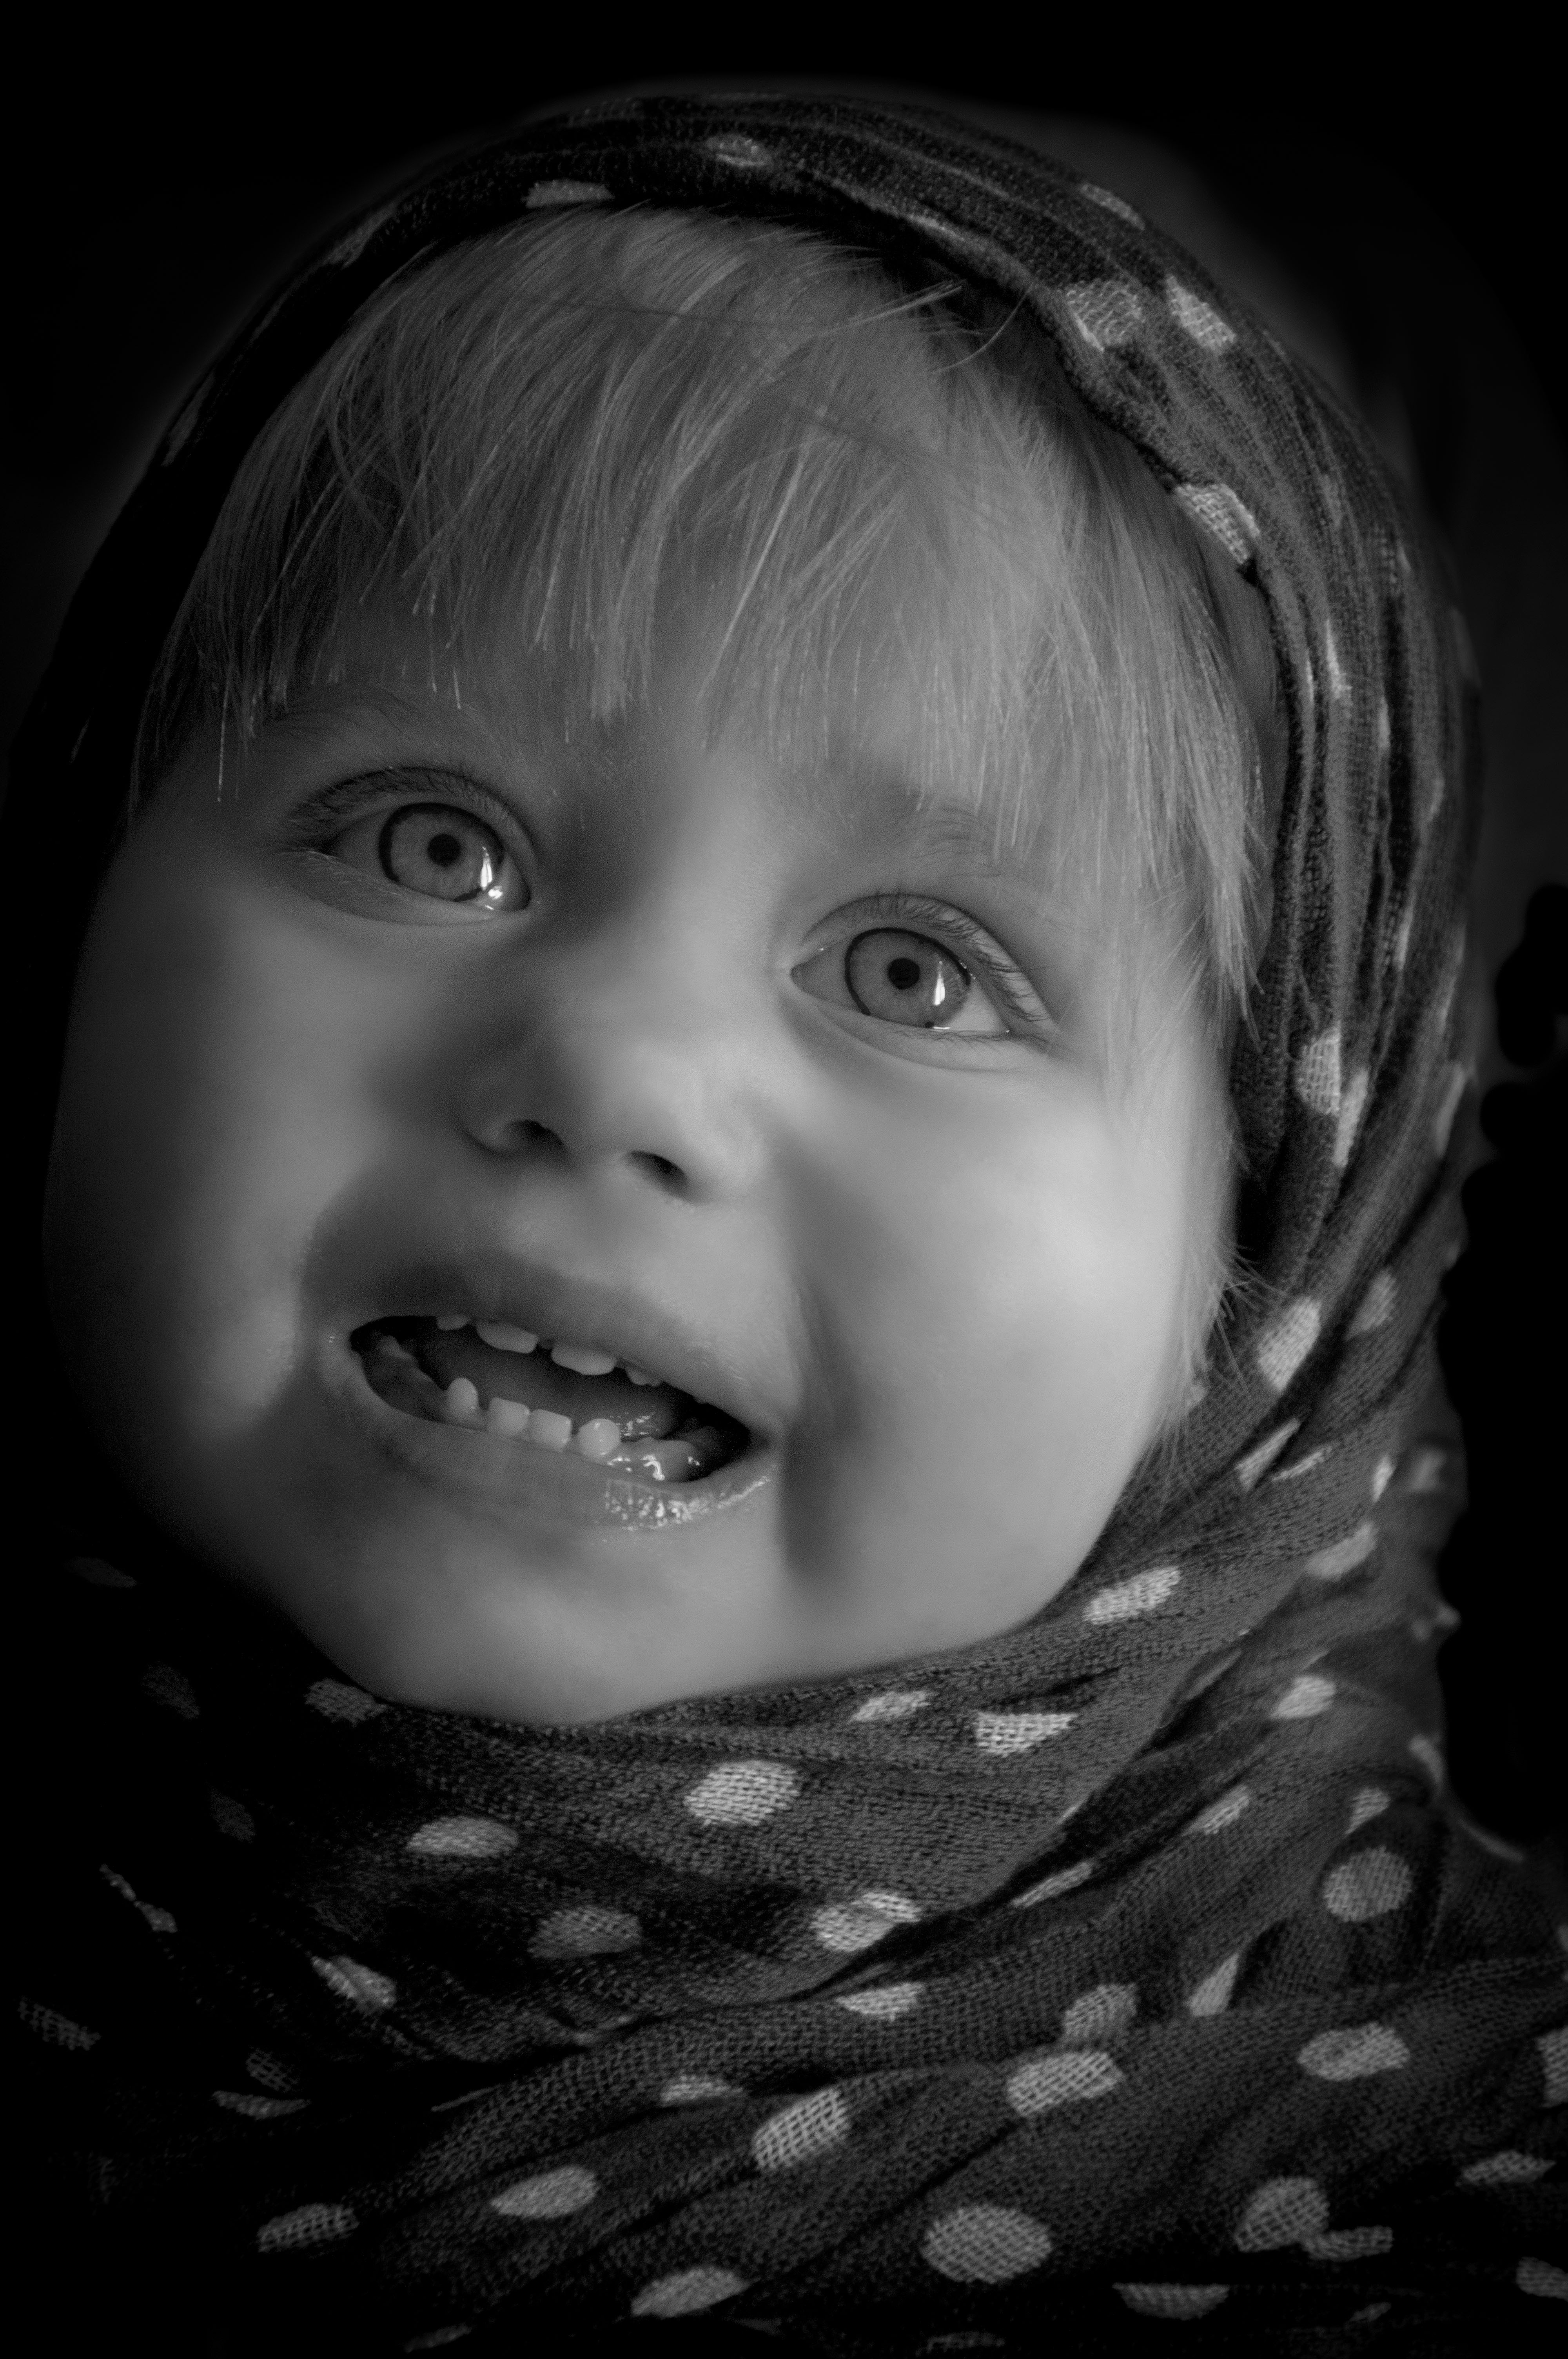
person, black and white, girl, white, photography, photo, portrait, child, darkness, black, monochrome, facial expression, smile, close up, face, kids, infant, toddler, eye, head, skin, beauty, organ, emotion, the little girl, monochrome photography, portrait photography